Bubblegum (novel)

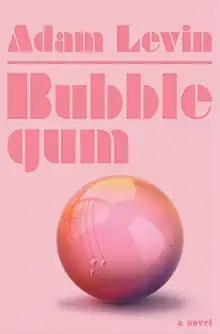
First U.S. edition cover

Bubblegum is a 2020 science fiction novel by Adam Levin. The novel takes place in Illinois, though in a reality where "curios" — flesh-based robots — are common, and the internet does not exist.